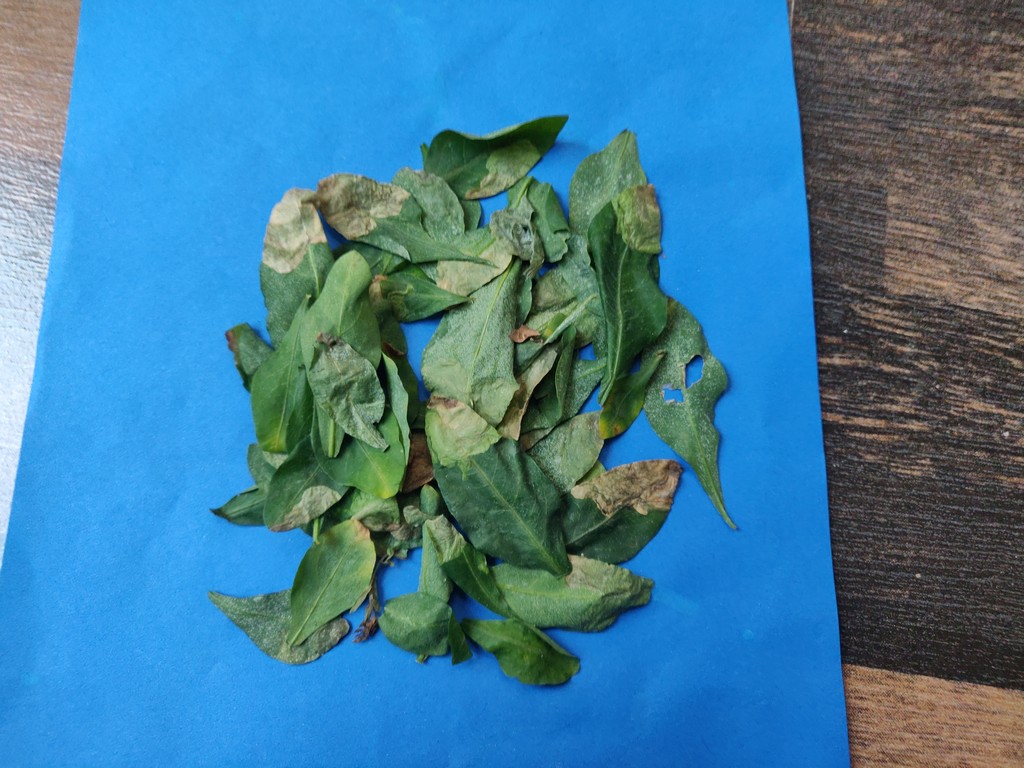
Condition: Unhealthy
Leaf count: multiple
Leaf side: unknown